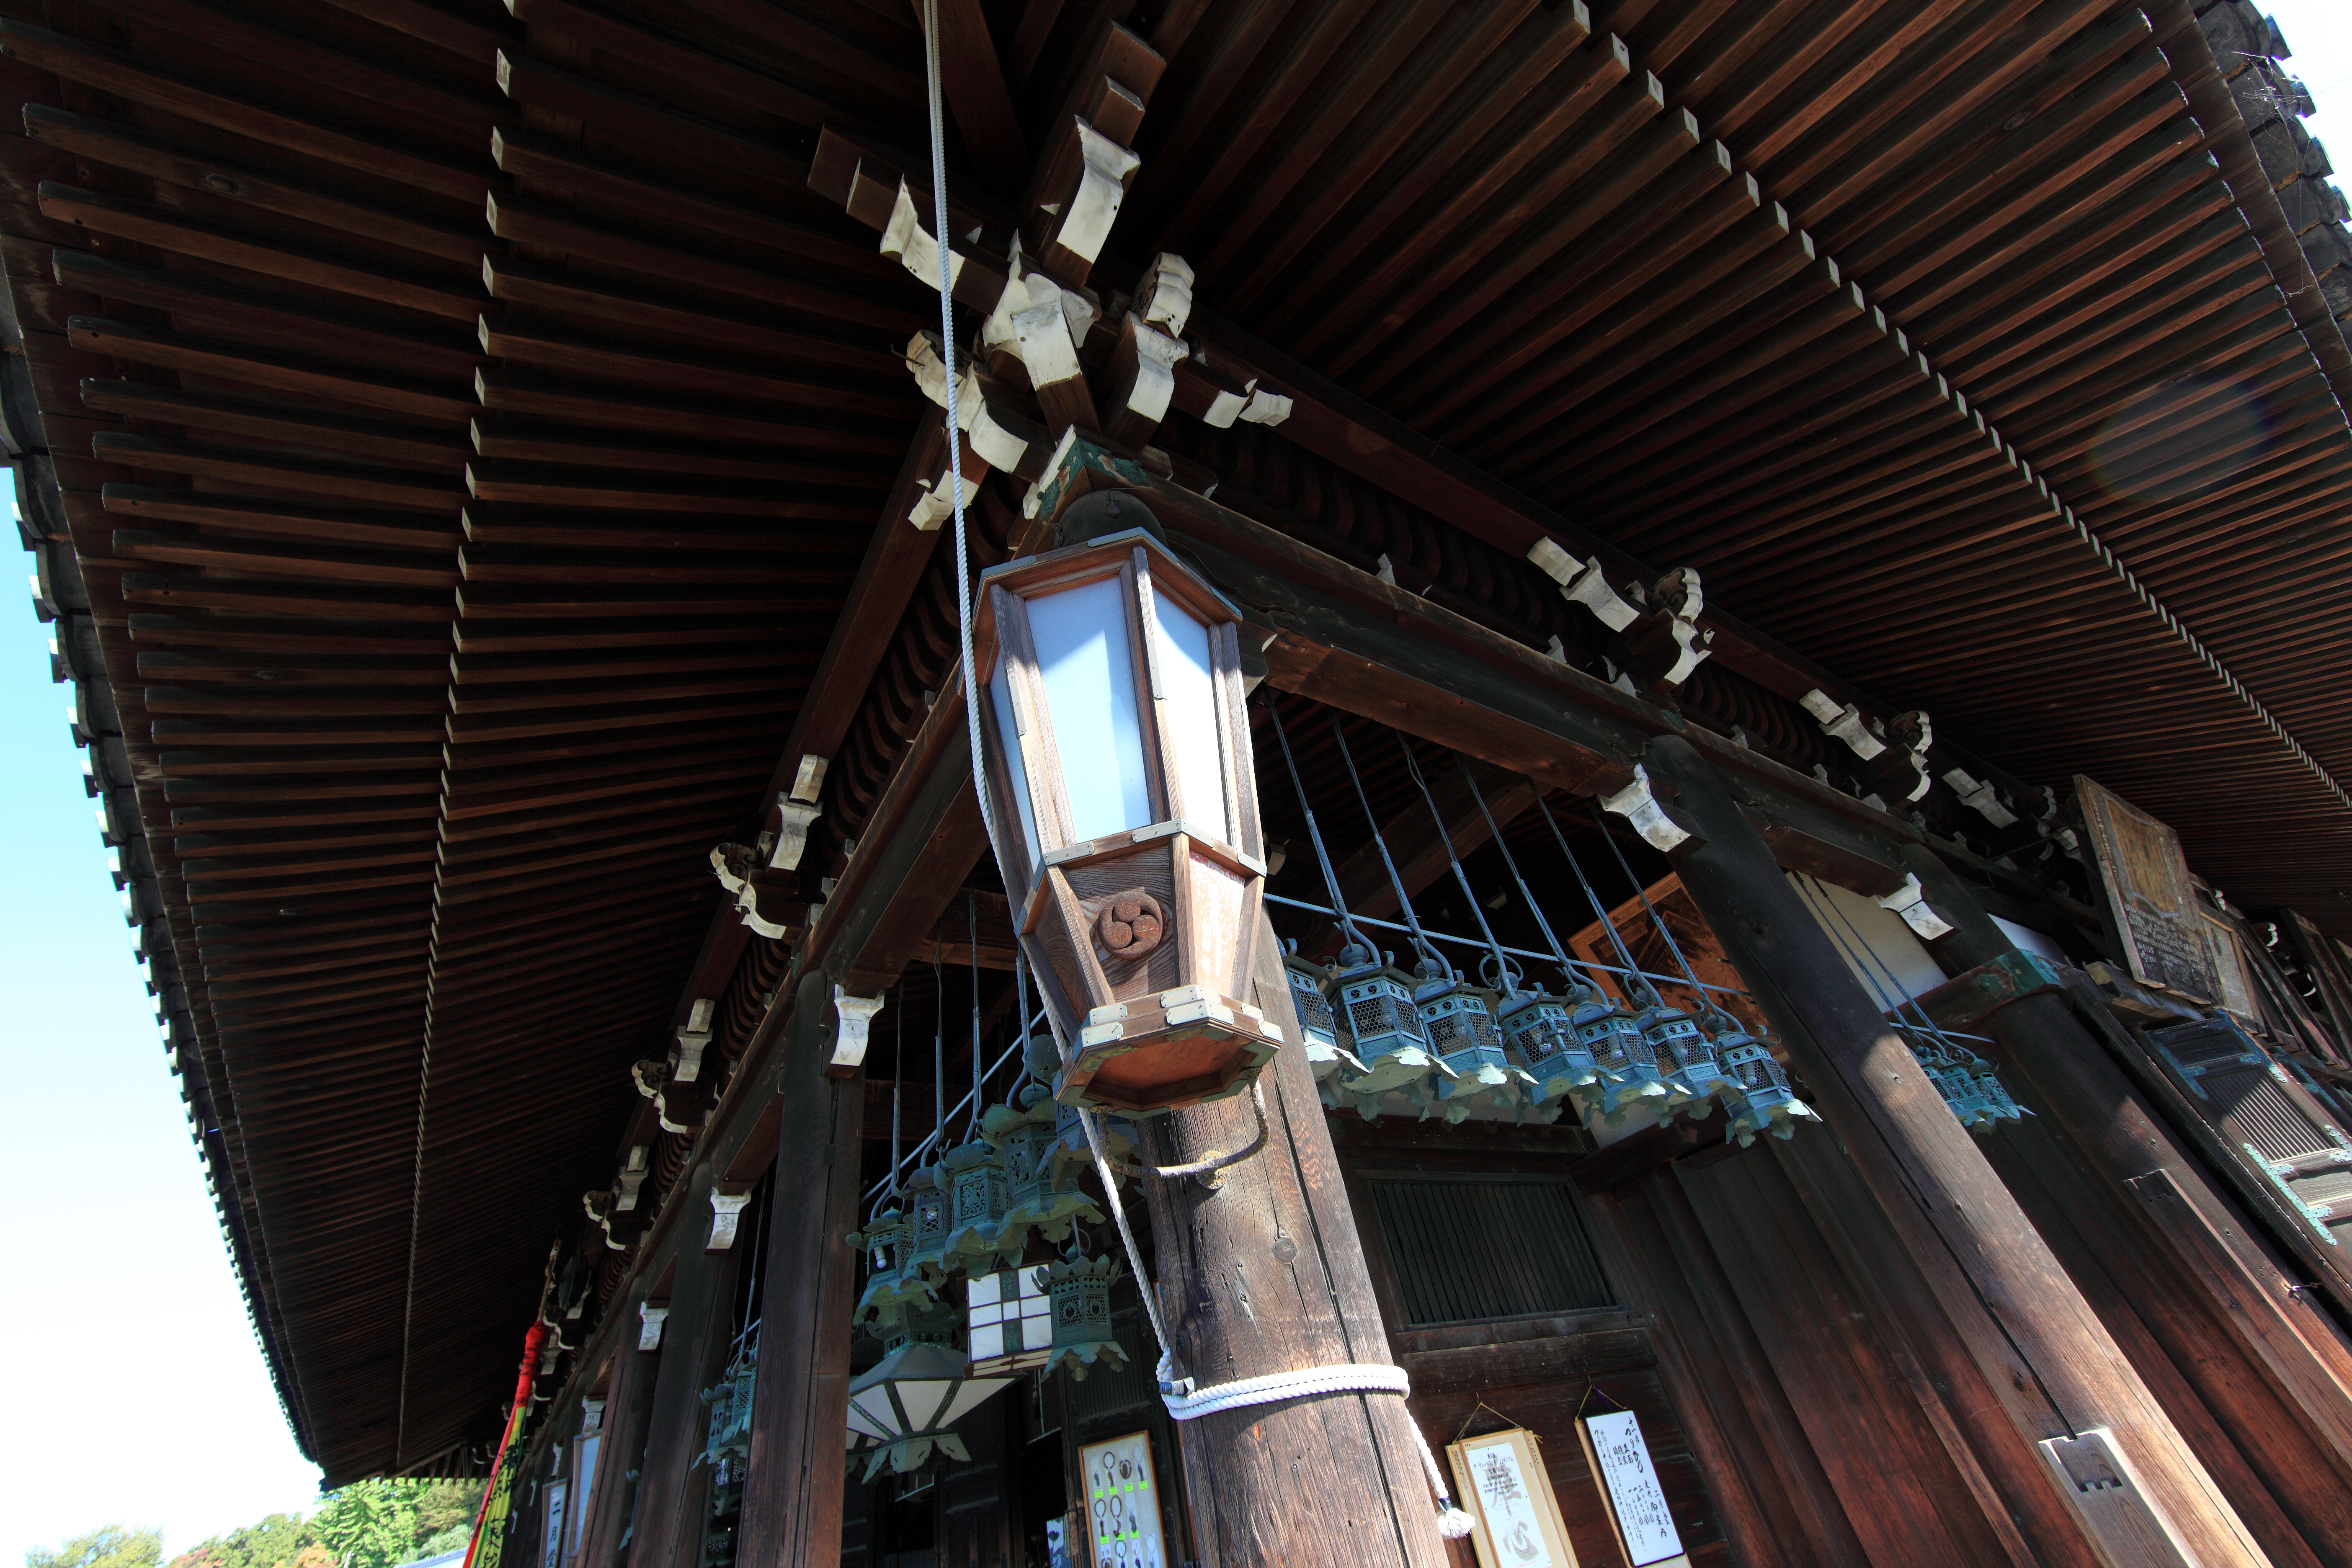
architecture, structure, wood, roof, building, skyscraper, high, temple, nara, 5d, hires, todaiji, markii, hi, res, resolution, 5photosaday, tohdaiji